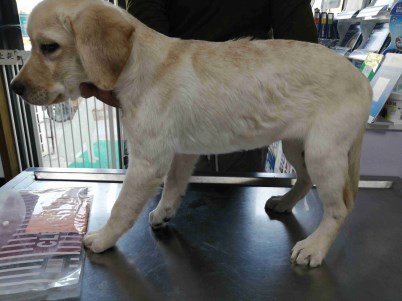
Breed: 3580-n000122-Labrador_retriever